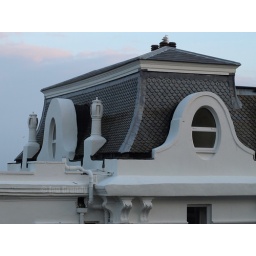
Recently renovated French style roof on a Victorian house in Filey. February 2009.